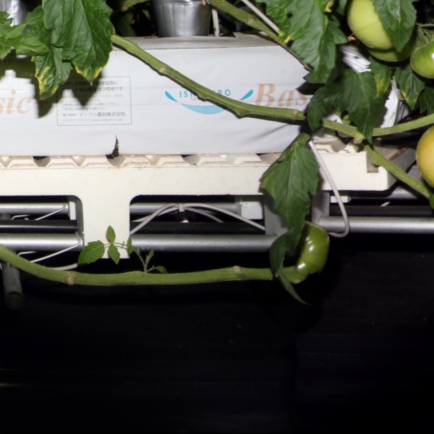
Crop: tomato